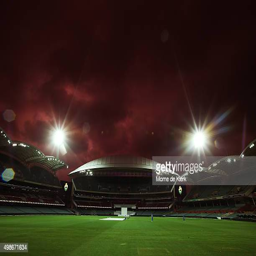
players train under lights during a nets session